EasyJet

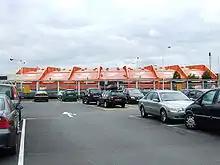
Hangar 89 at London Luton Airport, EasyJet's head office

EasyJet's head office is Hangar 89 (H89), a building located on the grounds of London Luton Airport in Luton, Bedfordshire; the hangar is located from EasyLand, the previous headquarters of the airline. Hangar 89, built in 1974, has of office space and can house three aircraft the size of an Airbus A319 at one time. When EasyJet received H89, it had a 1970s-style office setup. The airline modernised the building and painted it orange.